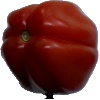
Label: Tomato Heart 1